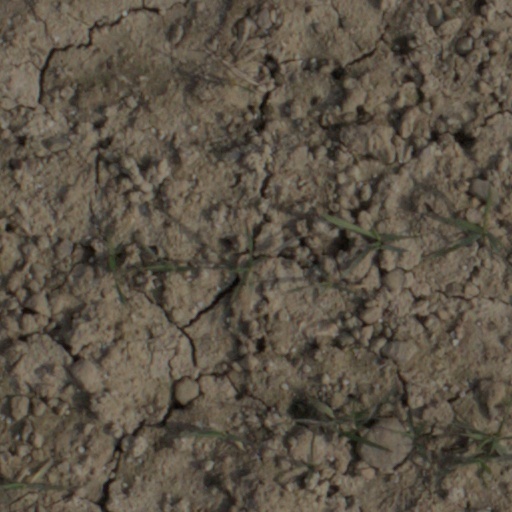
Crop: wheat